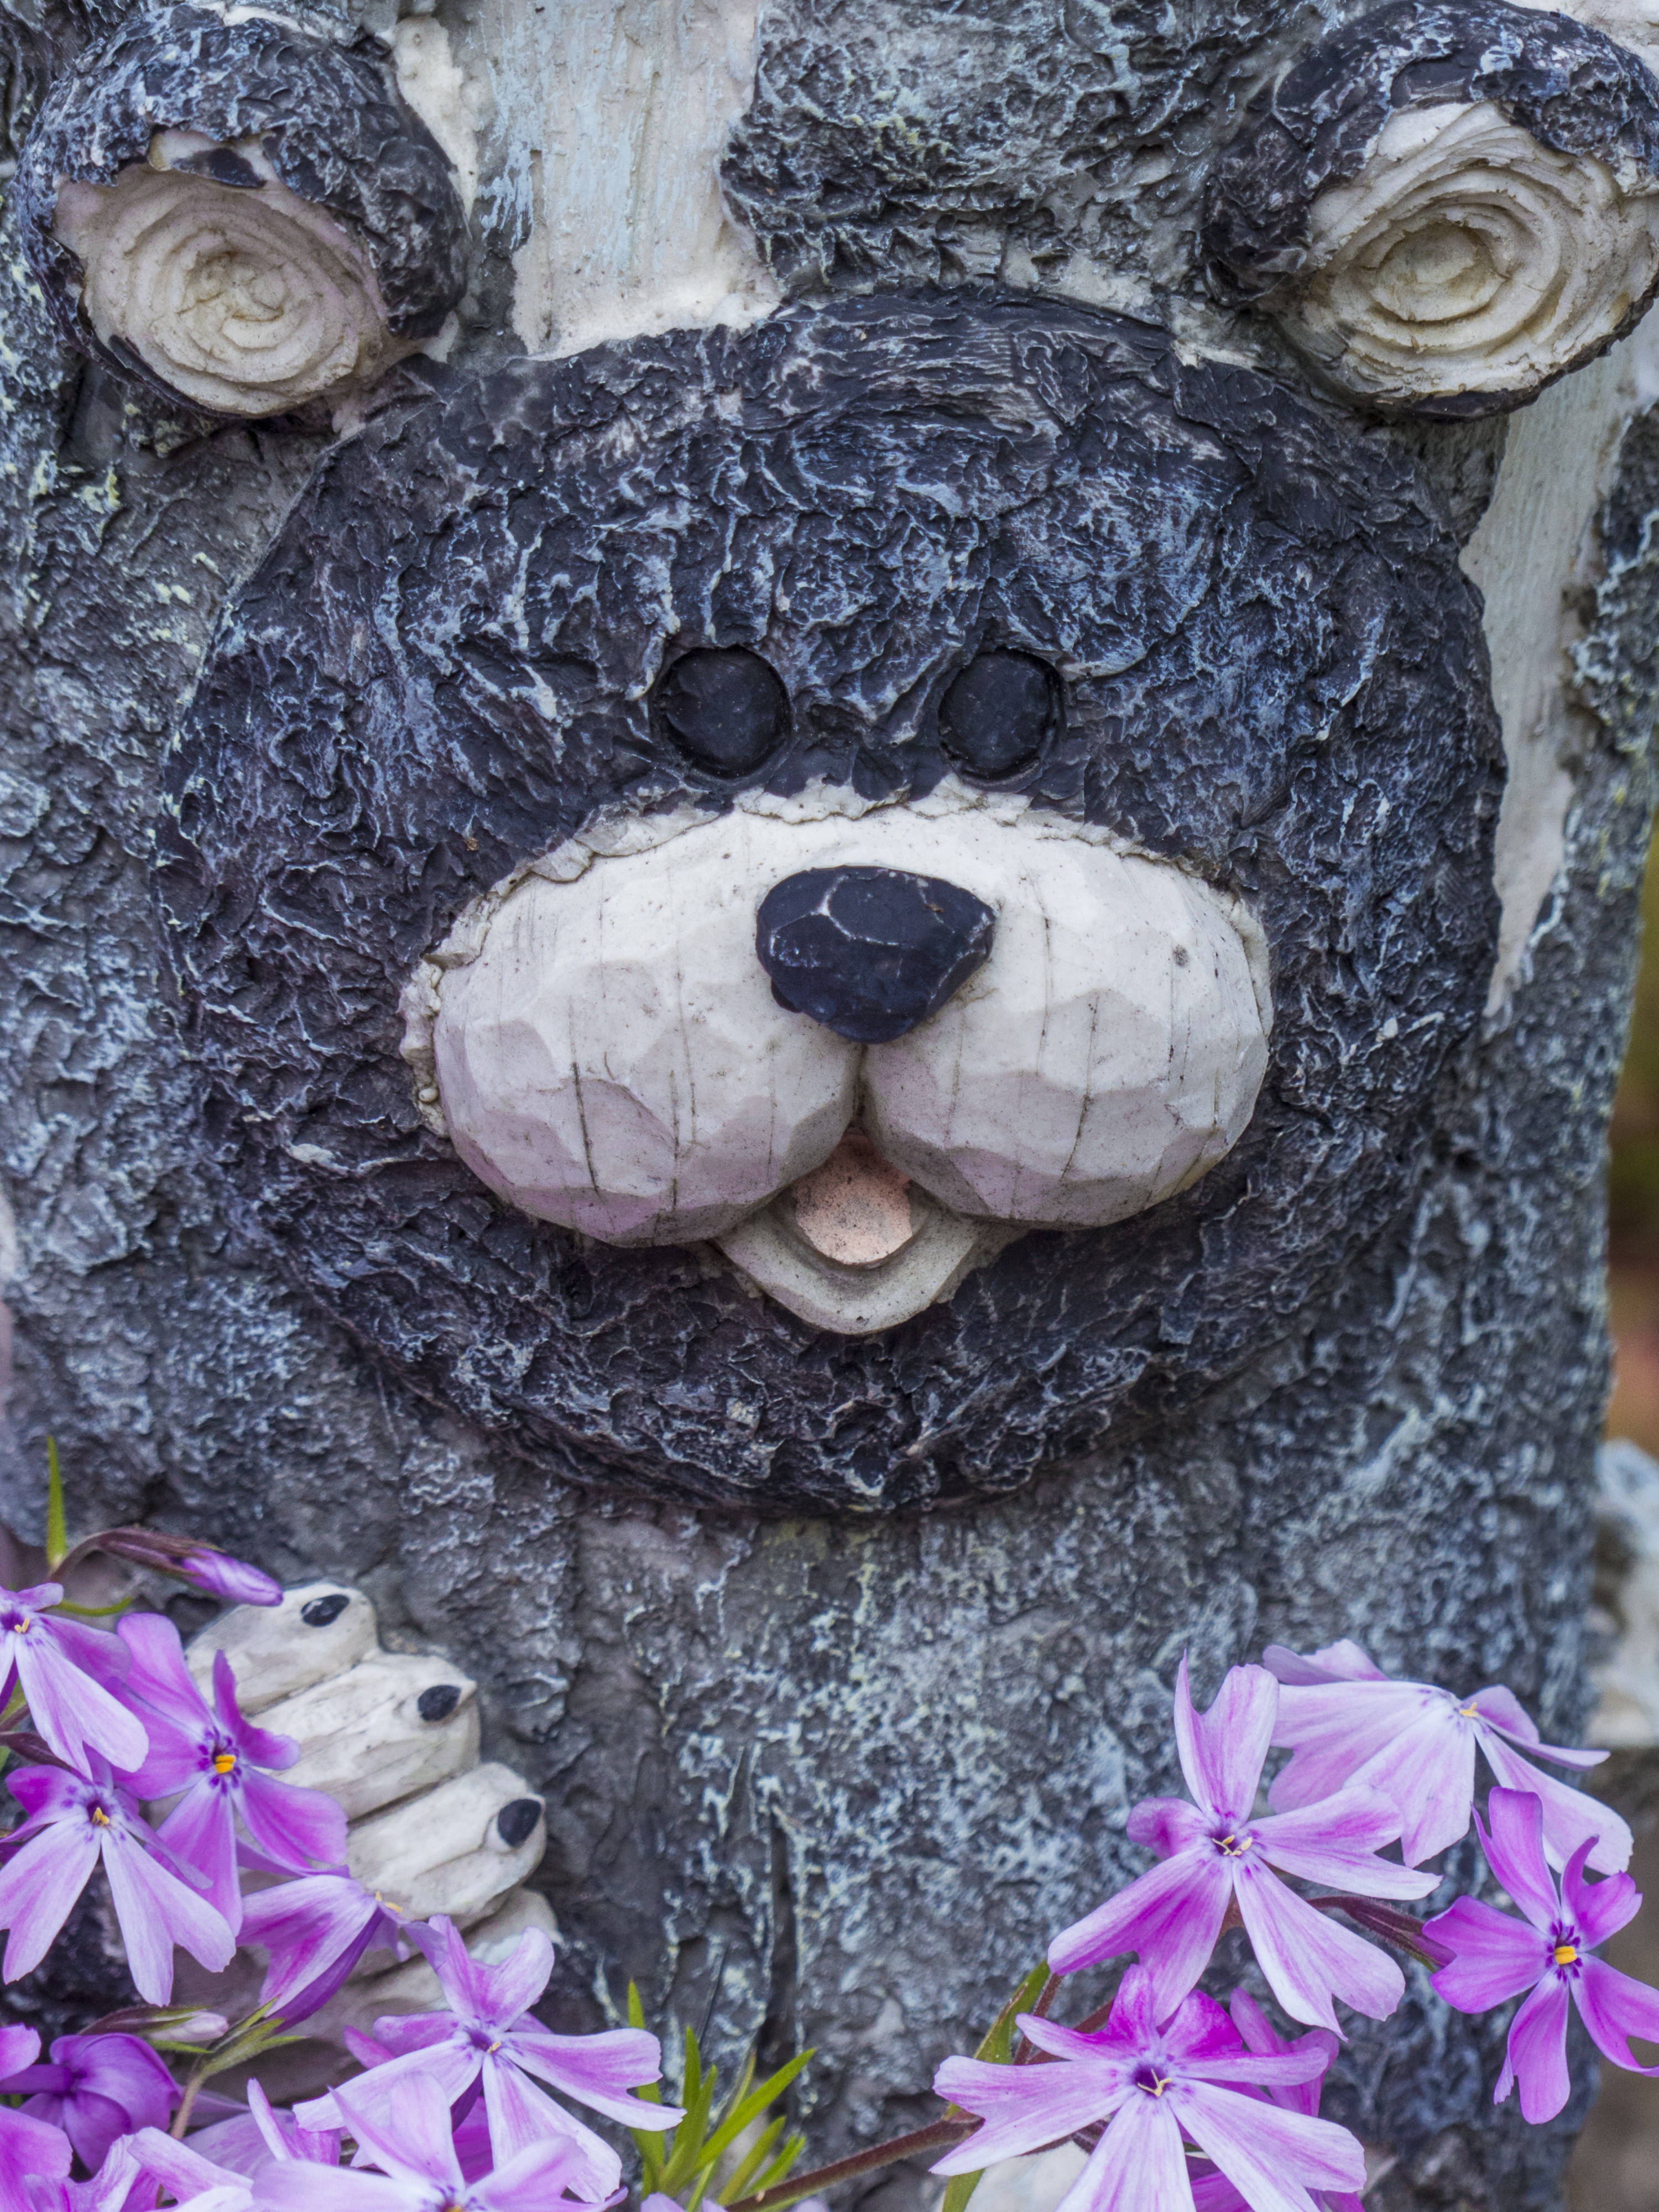
plant, flower, summer, bear, decoration, natural, blooming, garden, pink, flowers, close up, face, sculpture, art